Nor'easter

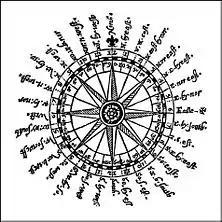
Compass card (1607), featuring the spelling "Noreast"

The term "nor'easter" came to American English by way of British English. Early recorded uses of the contraction "nor" (for "north") in combinations such as "nor'-east" and "nor-nor-west", as reported by the "Oxford English Dictionary", date to the late 16th century, as in John Davis's 1594 "The Seaman's Secrets": "Noreast by North raiseth a degree in sayling 24 leagues." The spelling appears, for instance, on a compass card published in 1607. Thus, the manner of pronouncing from memory the 32 points of the compass, known in maritime training as "boxing the compass", is described by Ansted with pronunciations "Nor'east (or west)," "Nor' Nor'-east (or west)," "Nor'east b' east (or west)," and so forth. According to the OED, the first recorded use of the term "nor'easter" occurs in 1836 in a translation of Aristophanes. The term "nor'easter" naturally developed from the historical spellings and pronunciations of the compass points and the direction of wind or sailing.